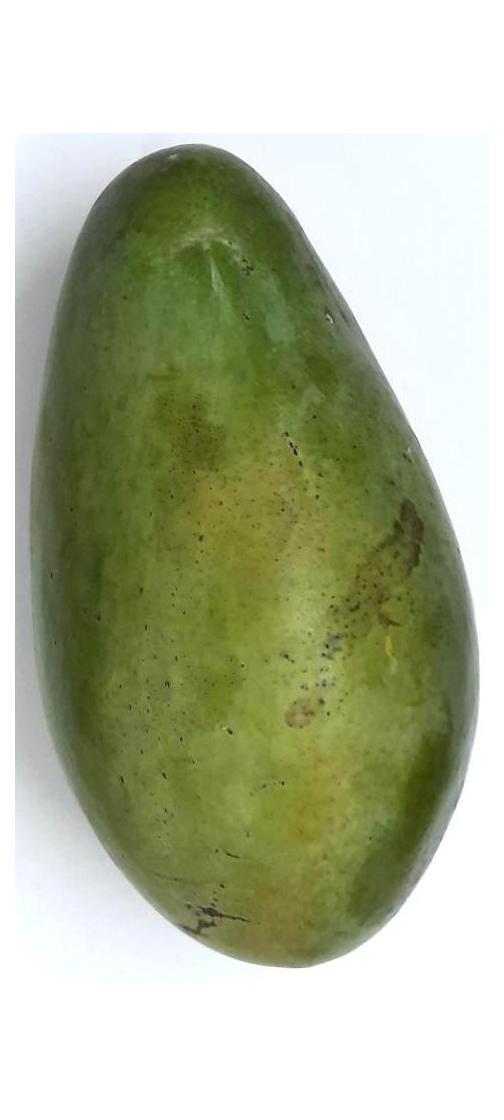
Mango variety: Amrapali